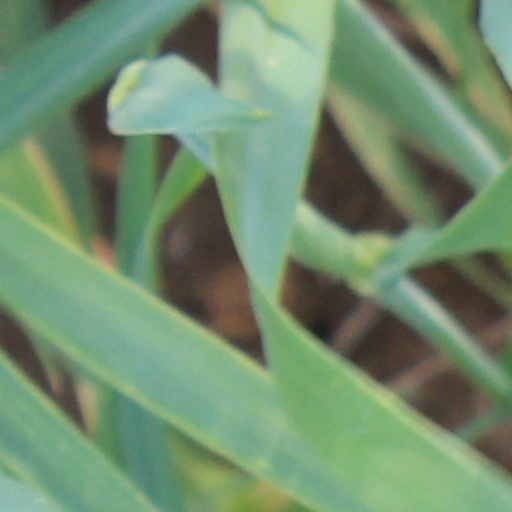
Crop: wheat